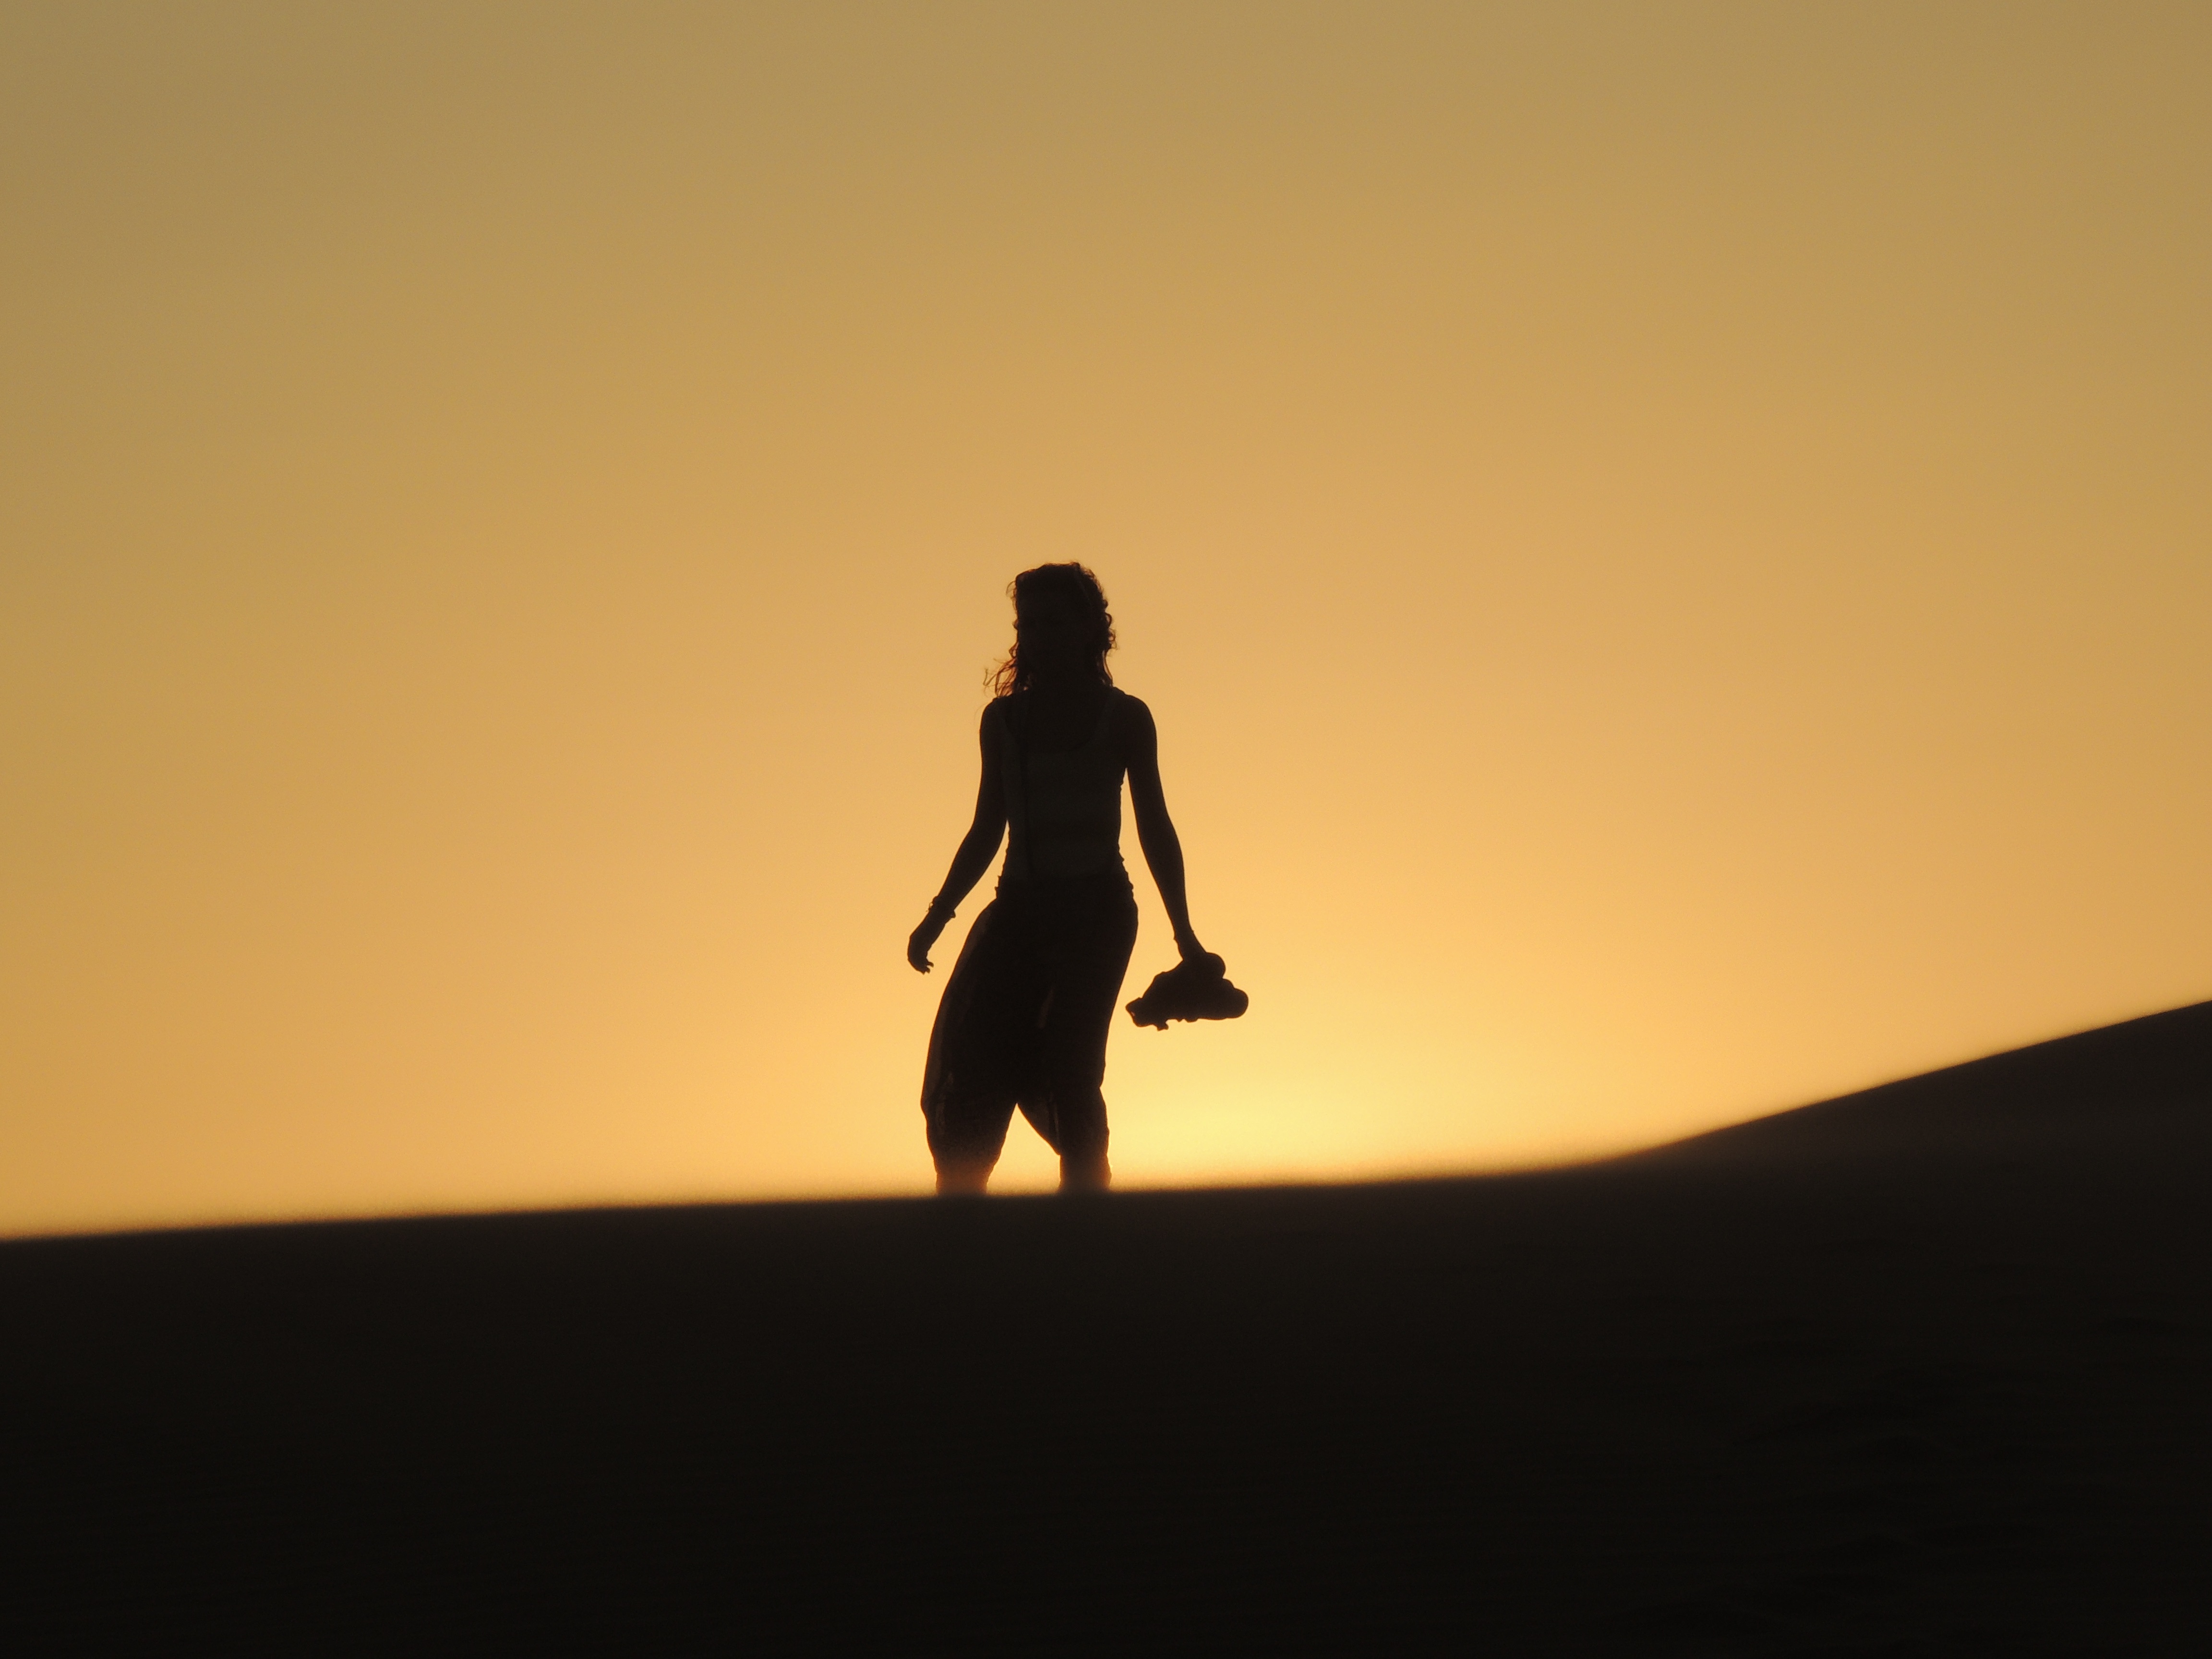
landscape, horizon, silhouette, sunrise, sunset, sunlight, morning, desert, dusk, sahara, natural environment, aeolian landform